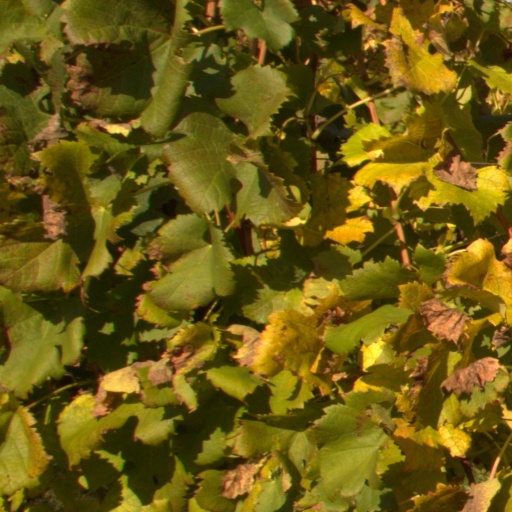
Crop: grape